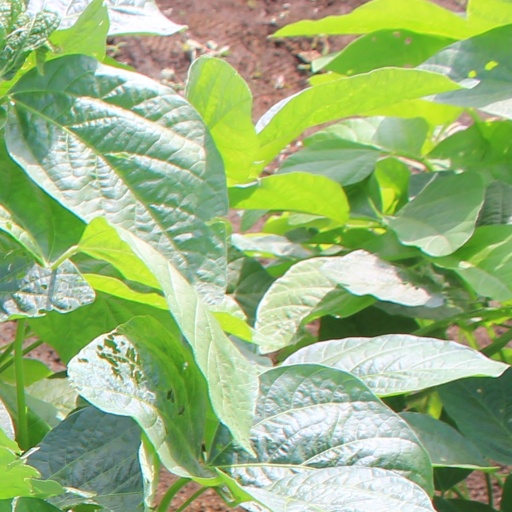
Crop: soybean